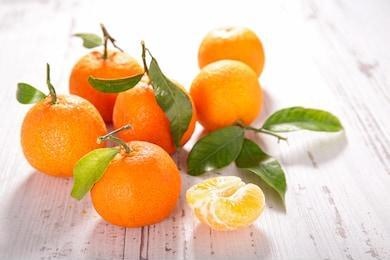
Label: mandarine